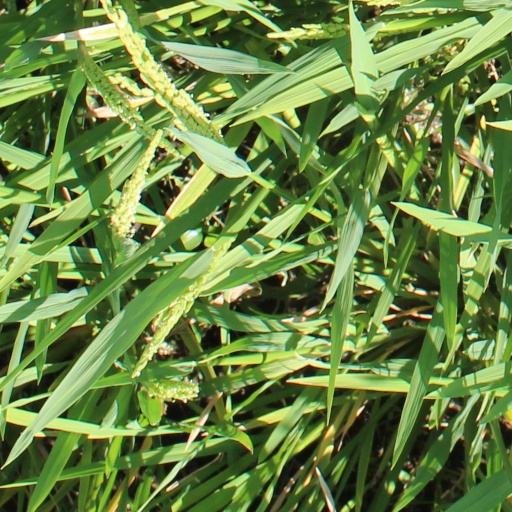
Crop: rice